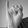
ASL letter: I